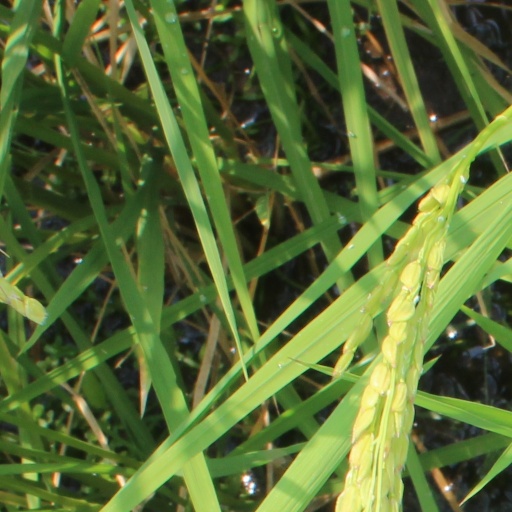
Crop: rice